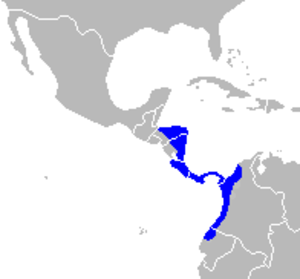
Kapucinerabe
Udbredelse
Udbredelse
Kapucineraben, også kaldet hvidhalset kapucinerabe, er en art blandt den nye verdens aber. Den er hjemmehørende i skovene i Mellemamerika og den aller nordligste del af Sydamerika. Kapucineraben er blandt de bedst kendte aber. Den er mest sort, men med et lyserødt ansigt og med hvid pels på meget af kroppens forside.